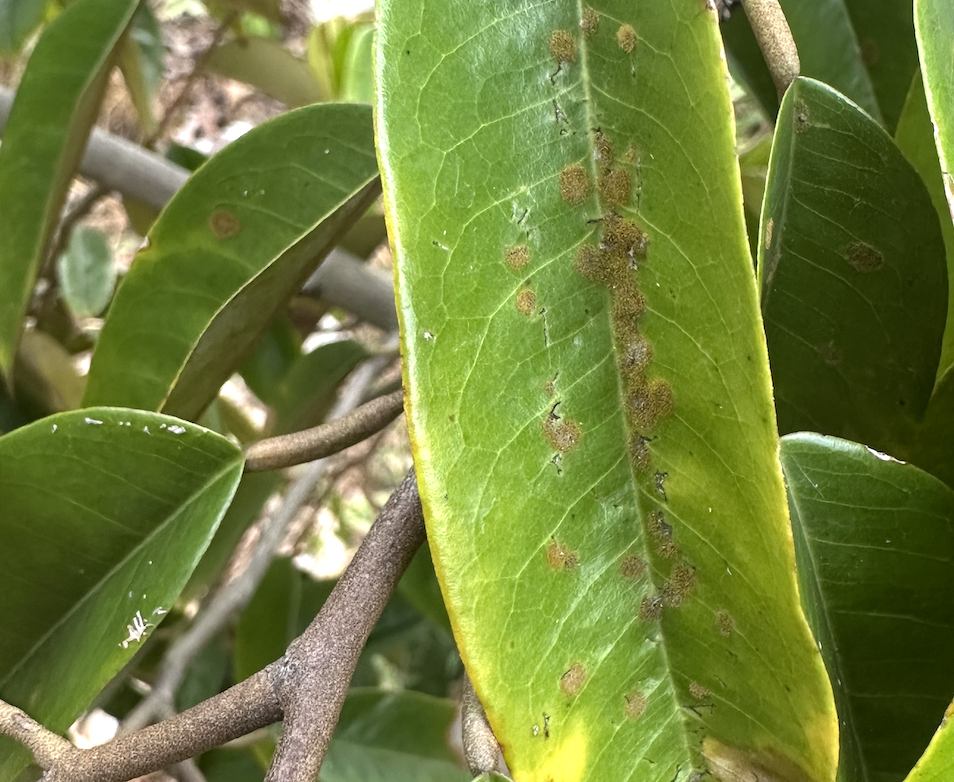
Label: stem_blight